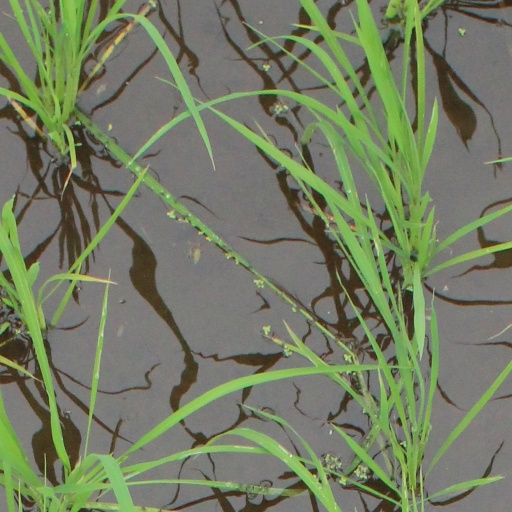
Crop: rice